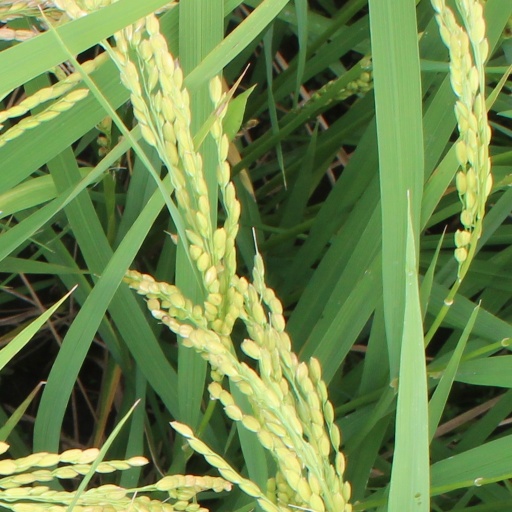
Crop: rice